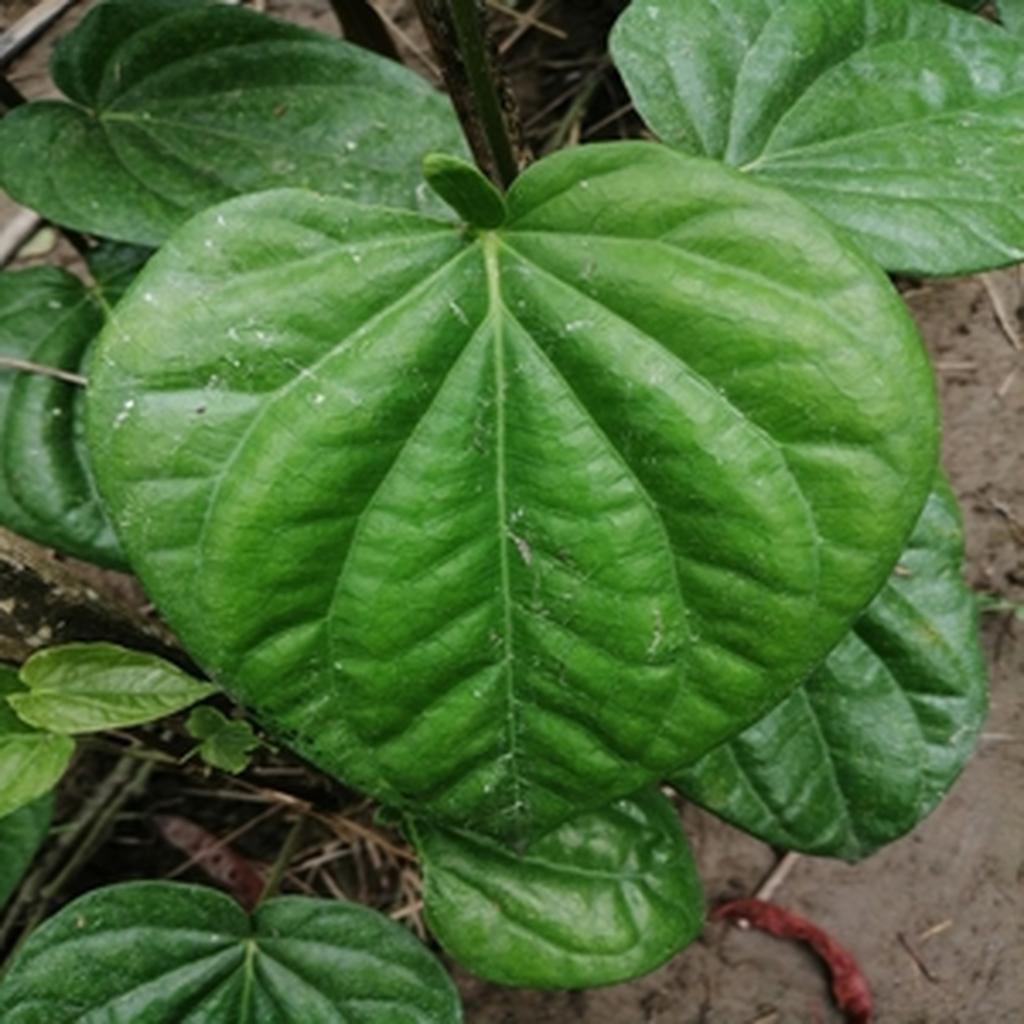
Label: Healthy_Leaf